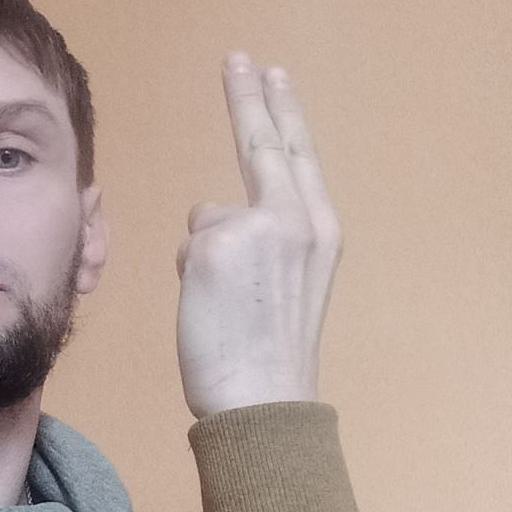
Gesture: two_up_inverted